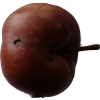
Label: Apple 18